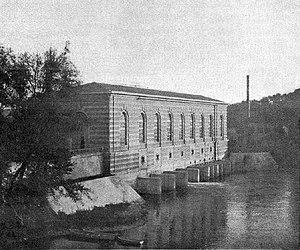
L'usine hydroélectrique du Ramier à Toulouse, en 1924.
L'île du Ramier est un ensemble d'îles situées entre les deux bras de la Garonne, au sud de la commune de Toulouse. Du nord au sud, les îles sont les îlots de Banlève, l'île du Grand Ramier, l'île d'Empalot, l'îlot des Lapins et enfin l'île de la Saudrune.